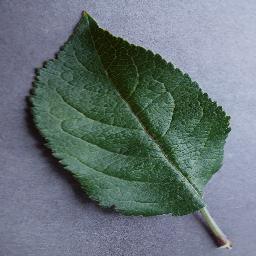
Label: Apple___healthy